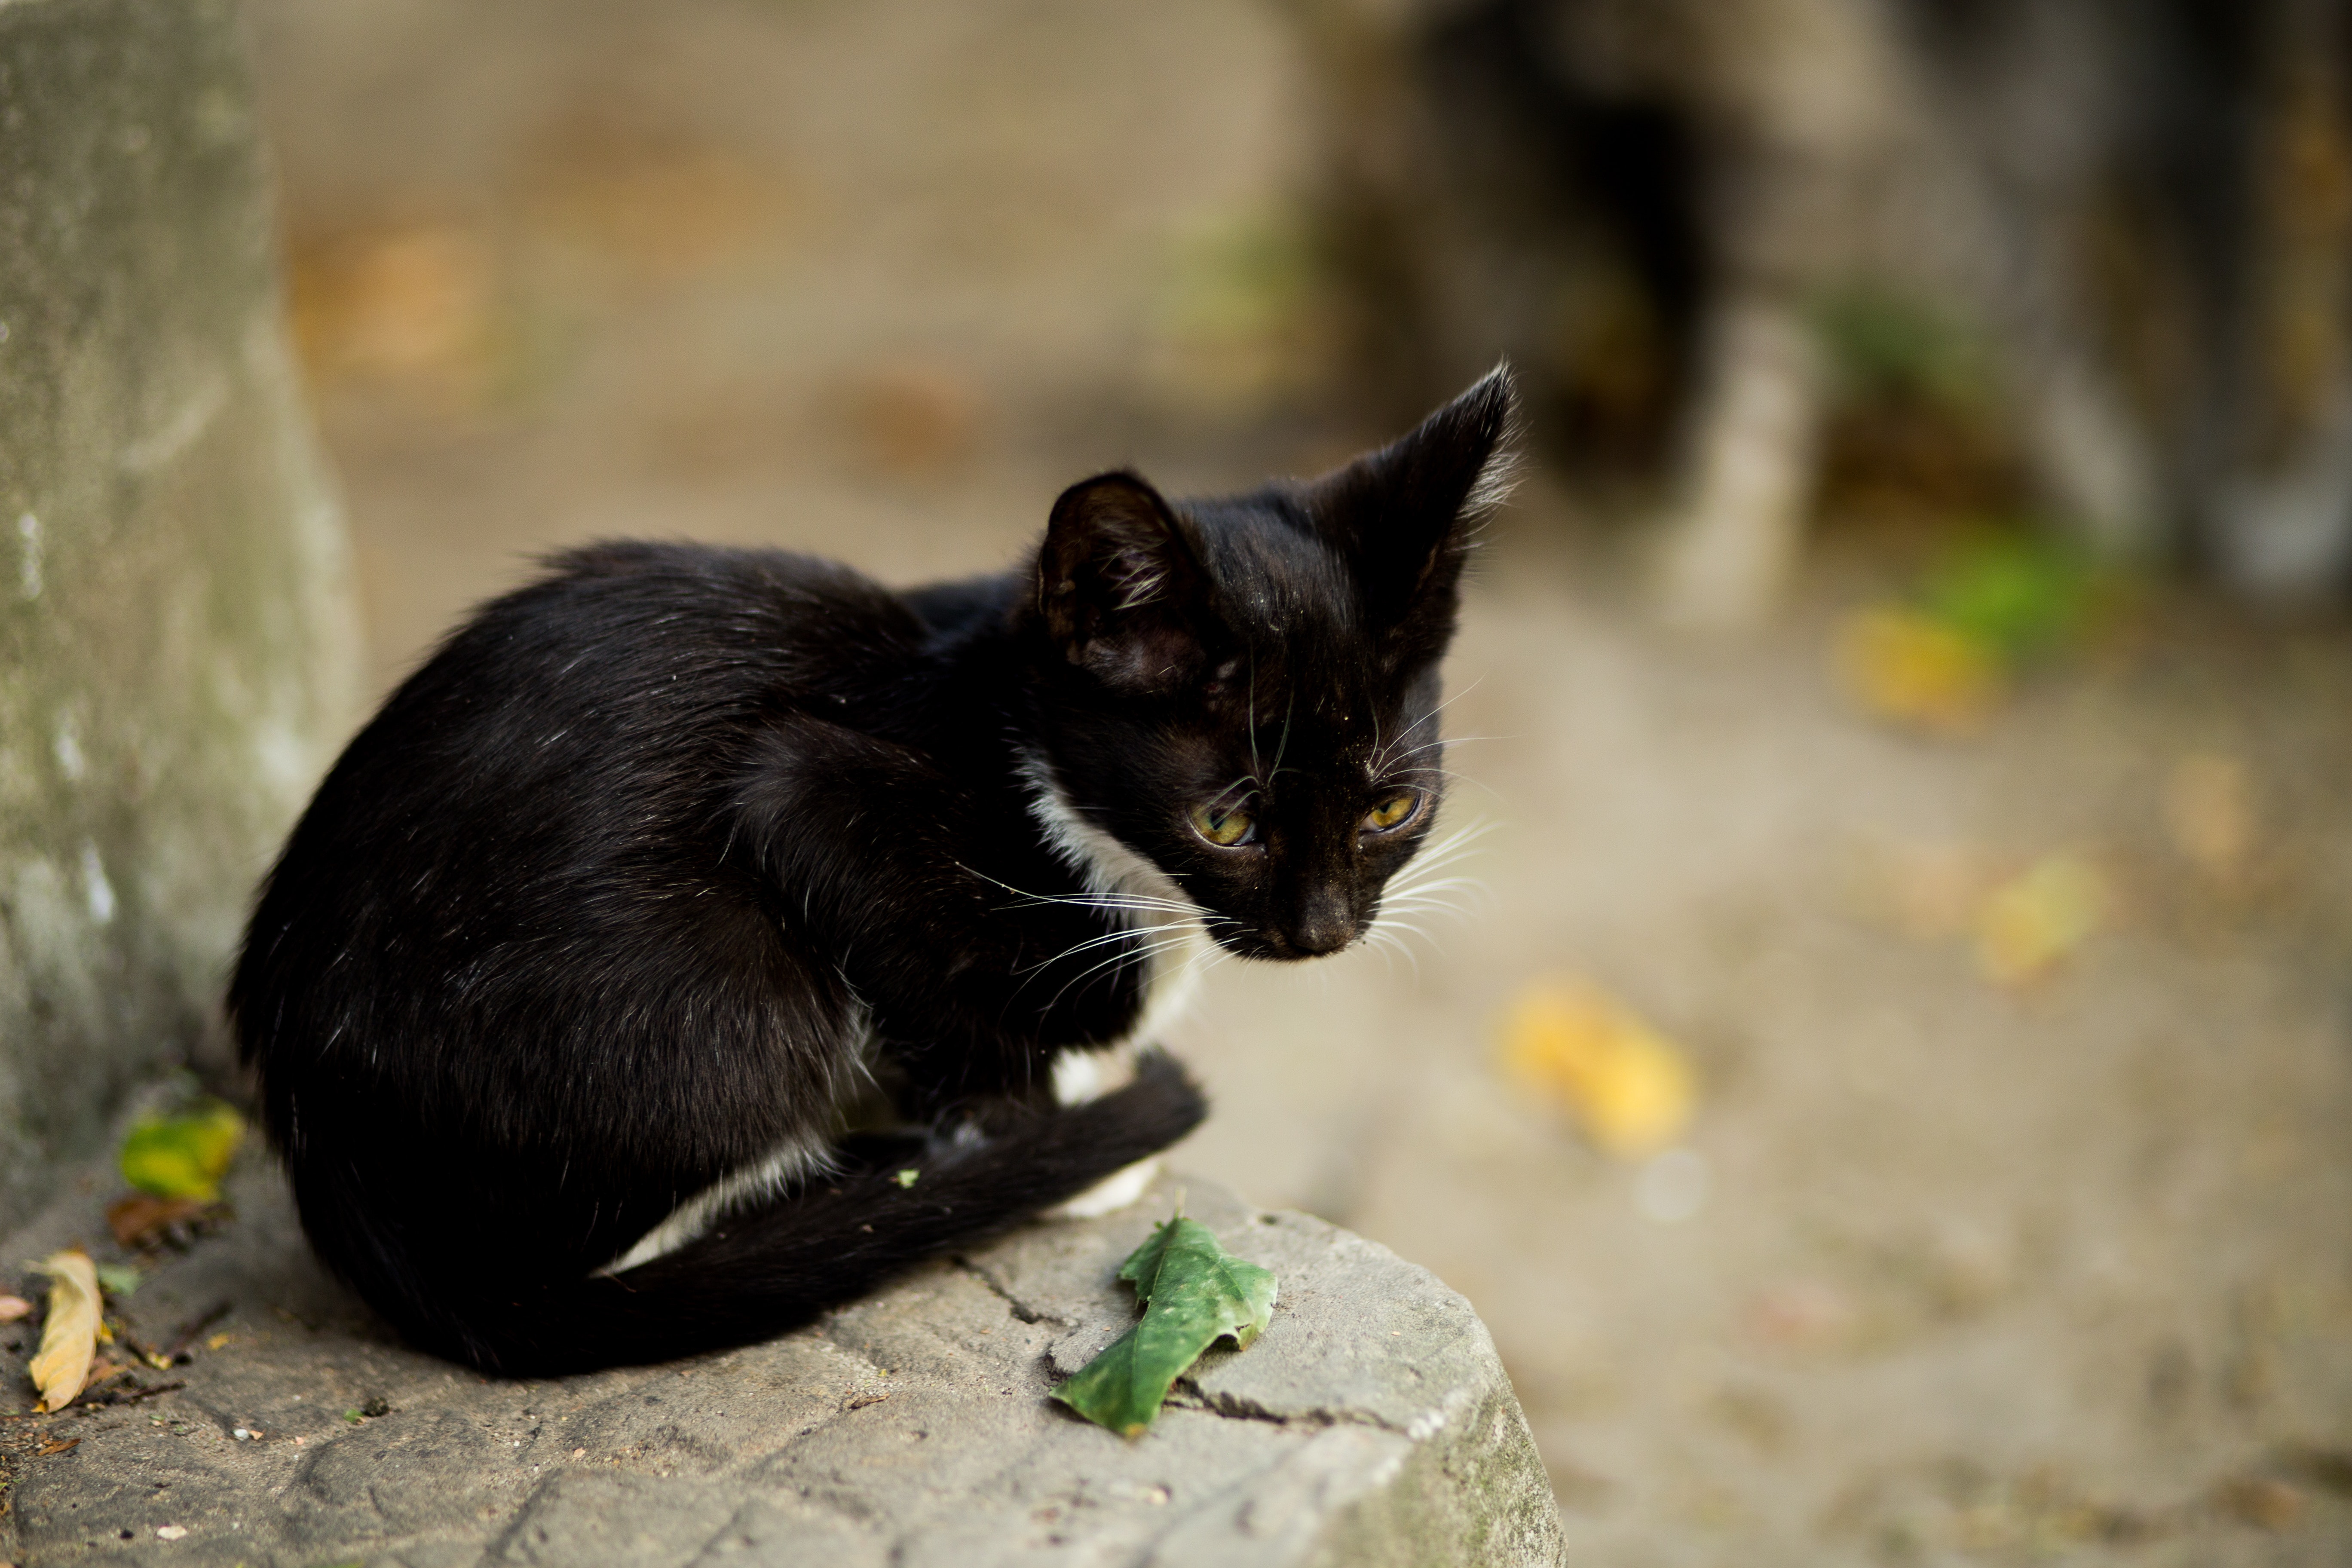
cat, small to medium sized cats, felidae, whiskers, black cat, carnivore, eye, domestic short haired cat, organism, snout, kitten, grass, tree, asian, plant, wildlife, black and white, european shorthair